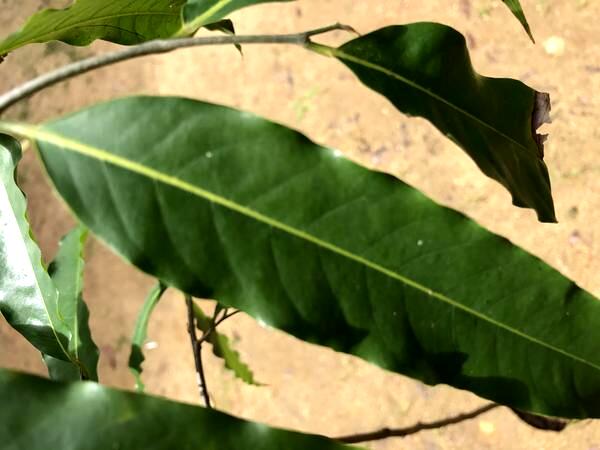
Plant: Ashoka